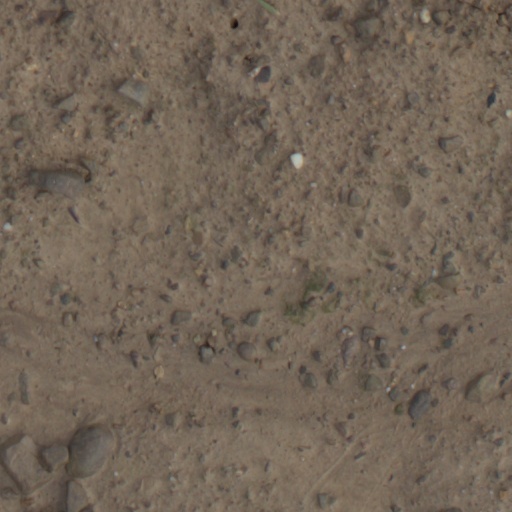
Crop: wheat